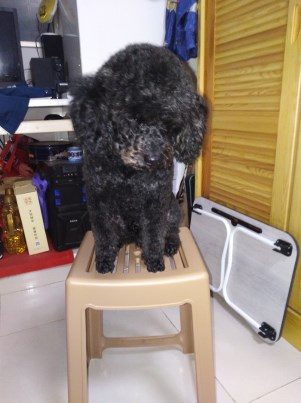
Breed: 7449-n000128-teddy